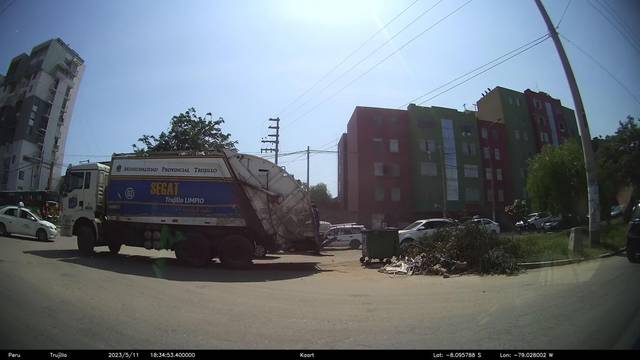
Region: Peru
Coordinates: -8.096, -79.028